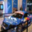
Label: automobile